Transborder agglomeration

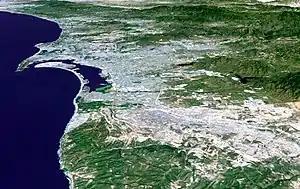
San Diego–Tijuana is an urban agglomeration across the Mexico–United States border.

A transborder agglomeration is an urban agglomeration or conurbation that extends into multiple sovereign states and/or dependent territories. It includes city-states that agglomerate with their neighbouring countries.